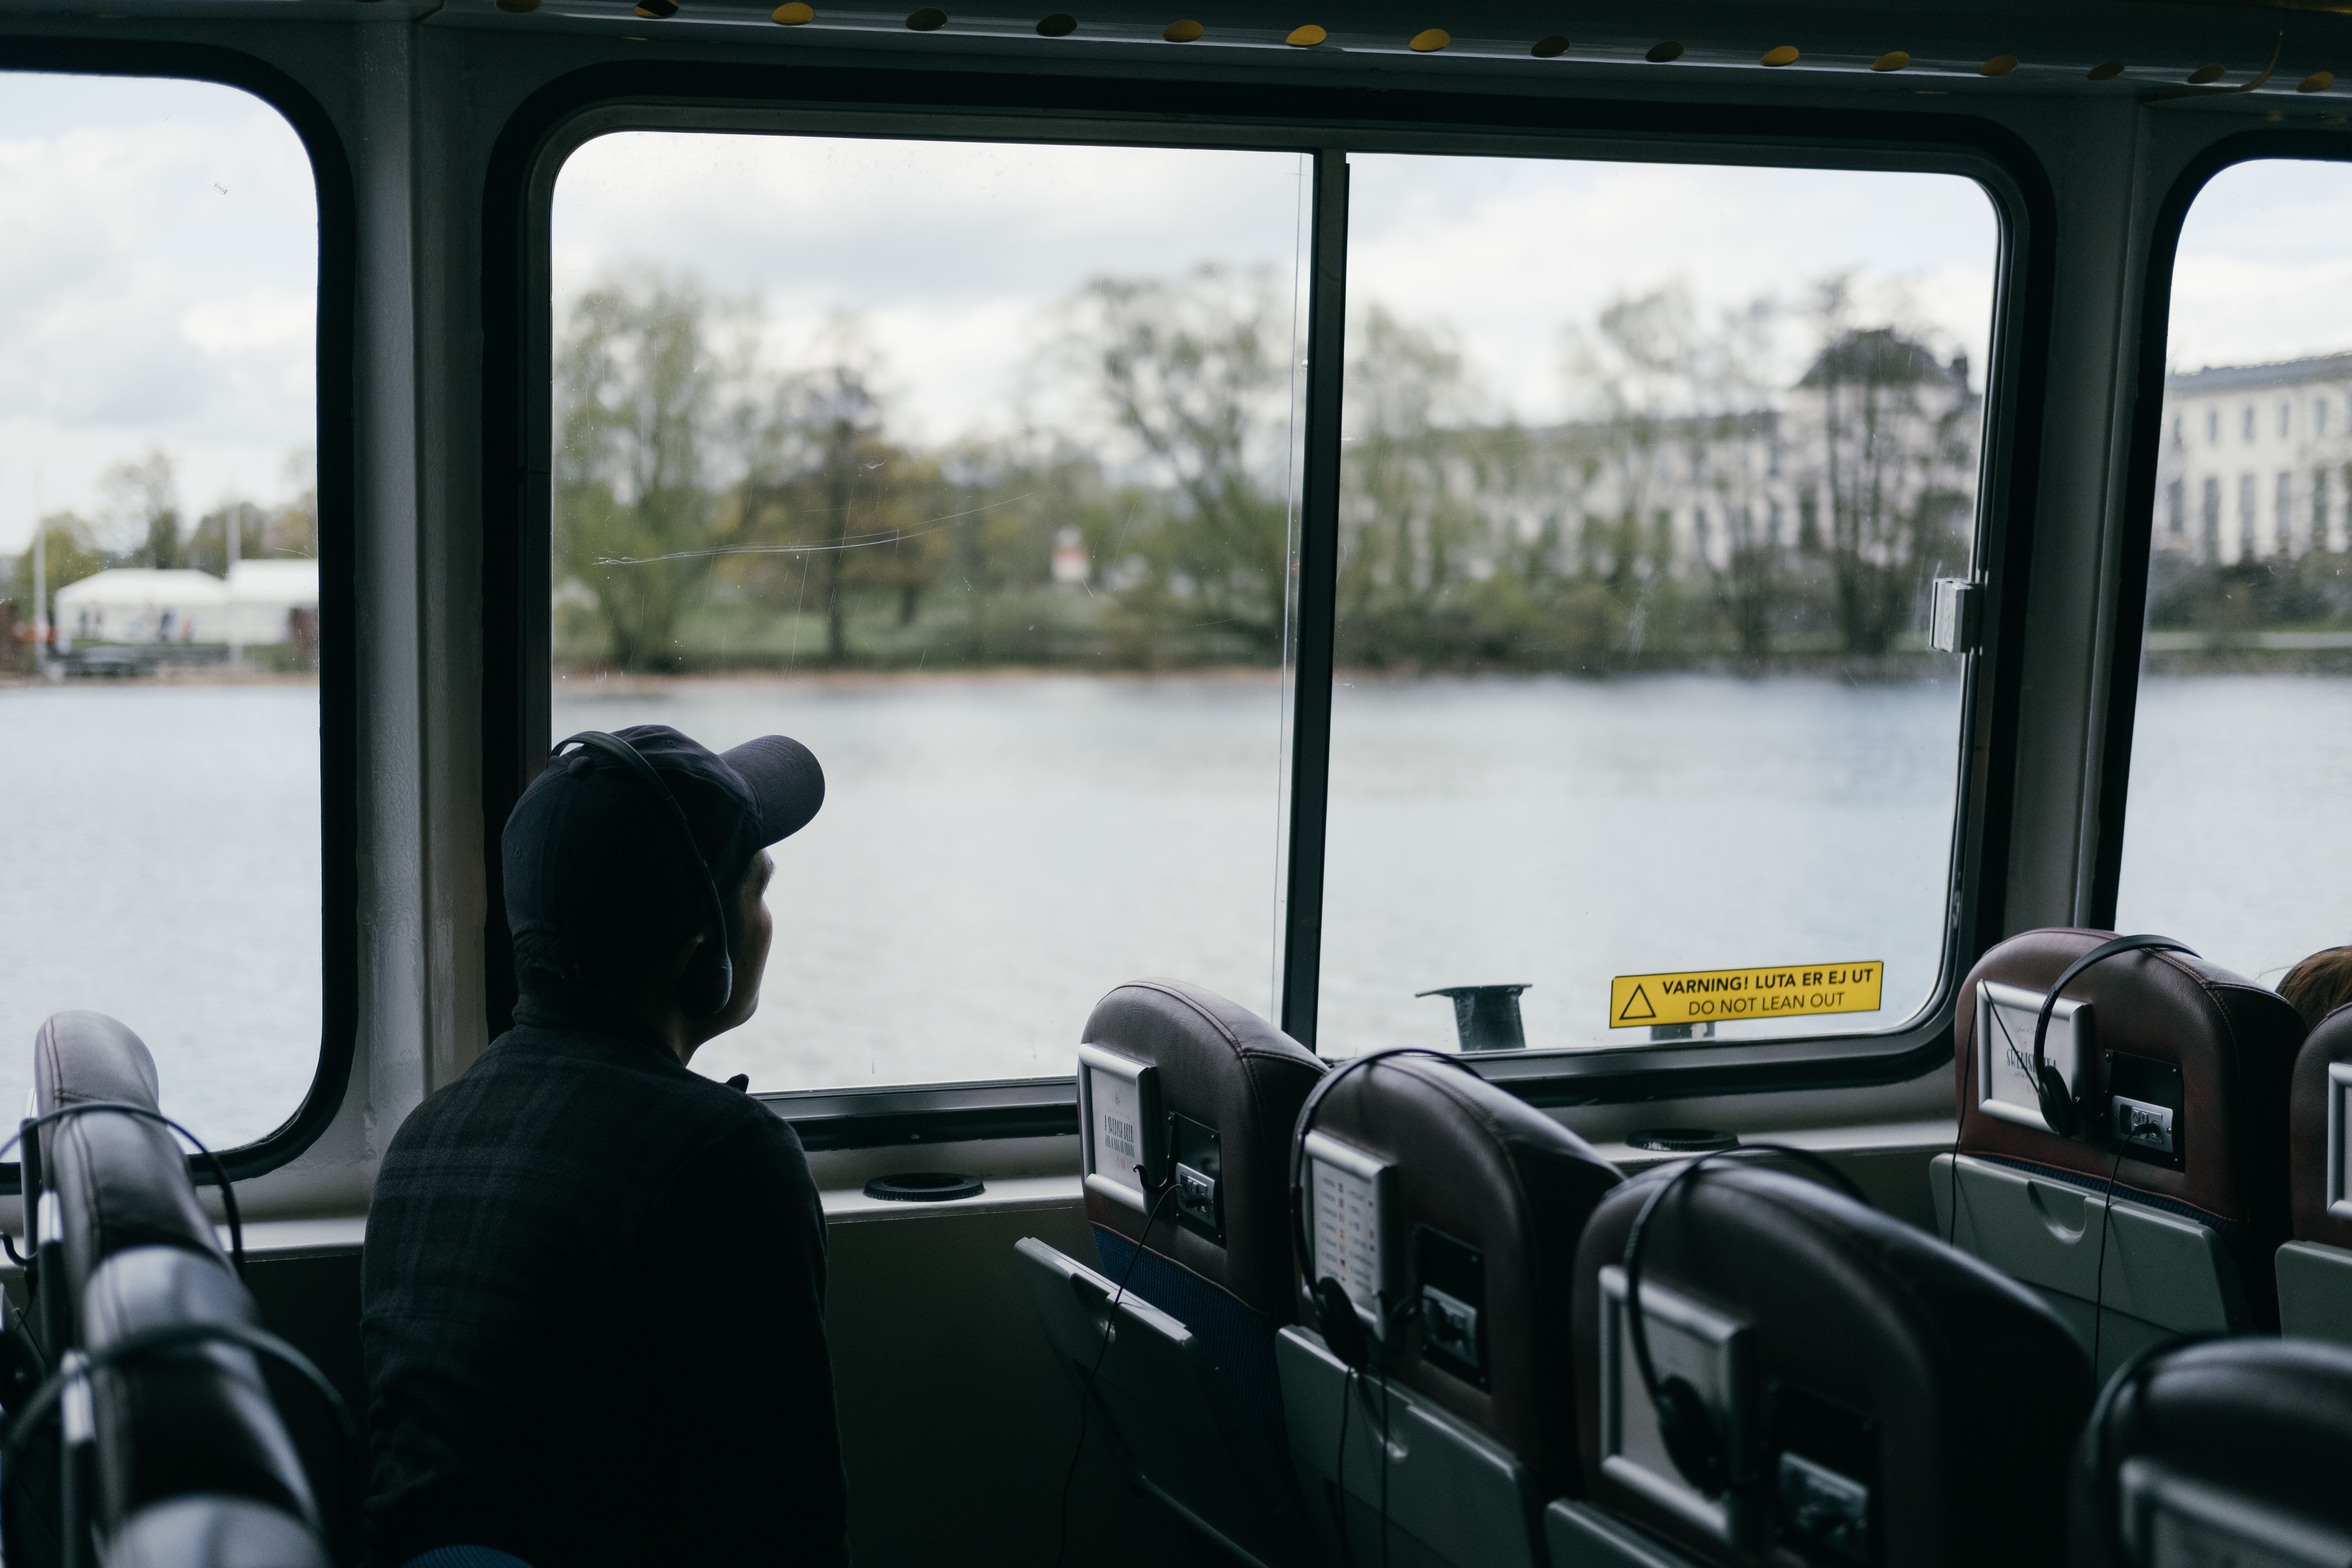
car, window, driving, train, transport, vehicle, public transport, passenger